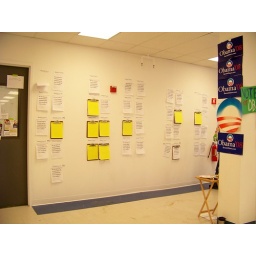
Canvassing sign in - sign out wall in Manchester office